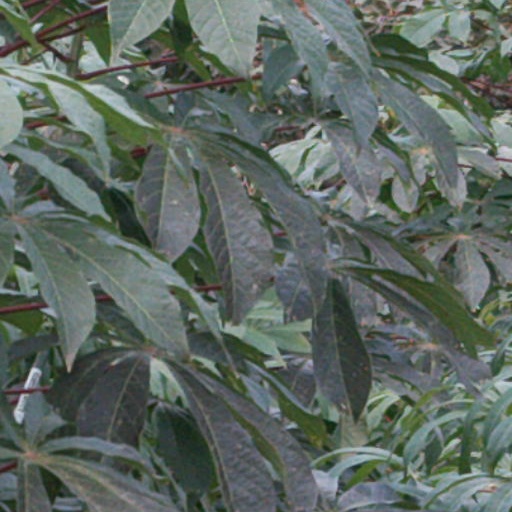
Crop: cassava